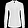
Label: Shirt